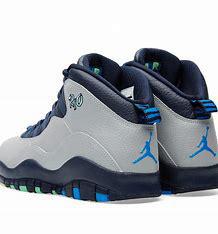
Brand: Jordan
Model: 10 Retro